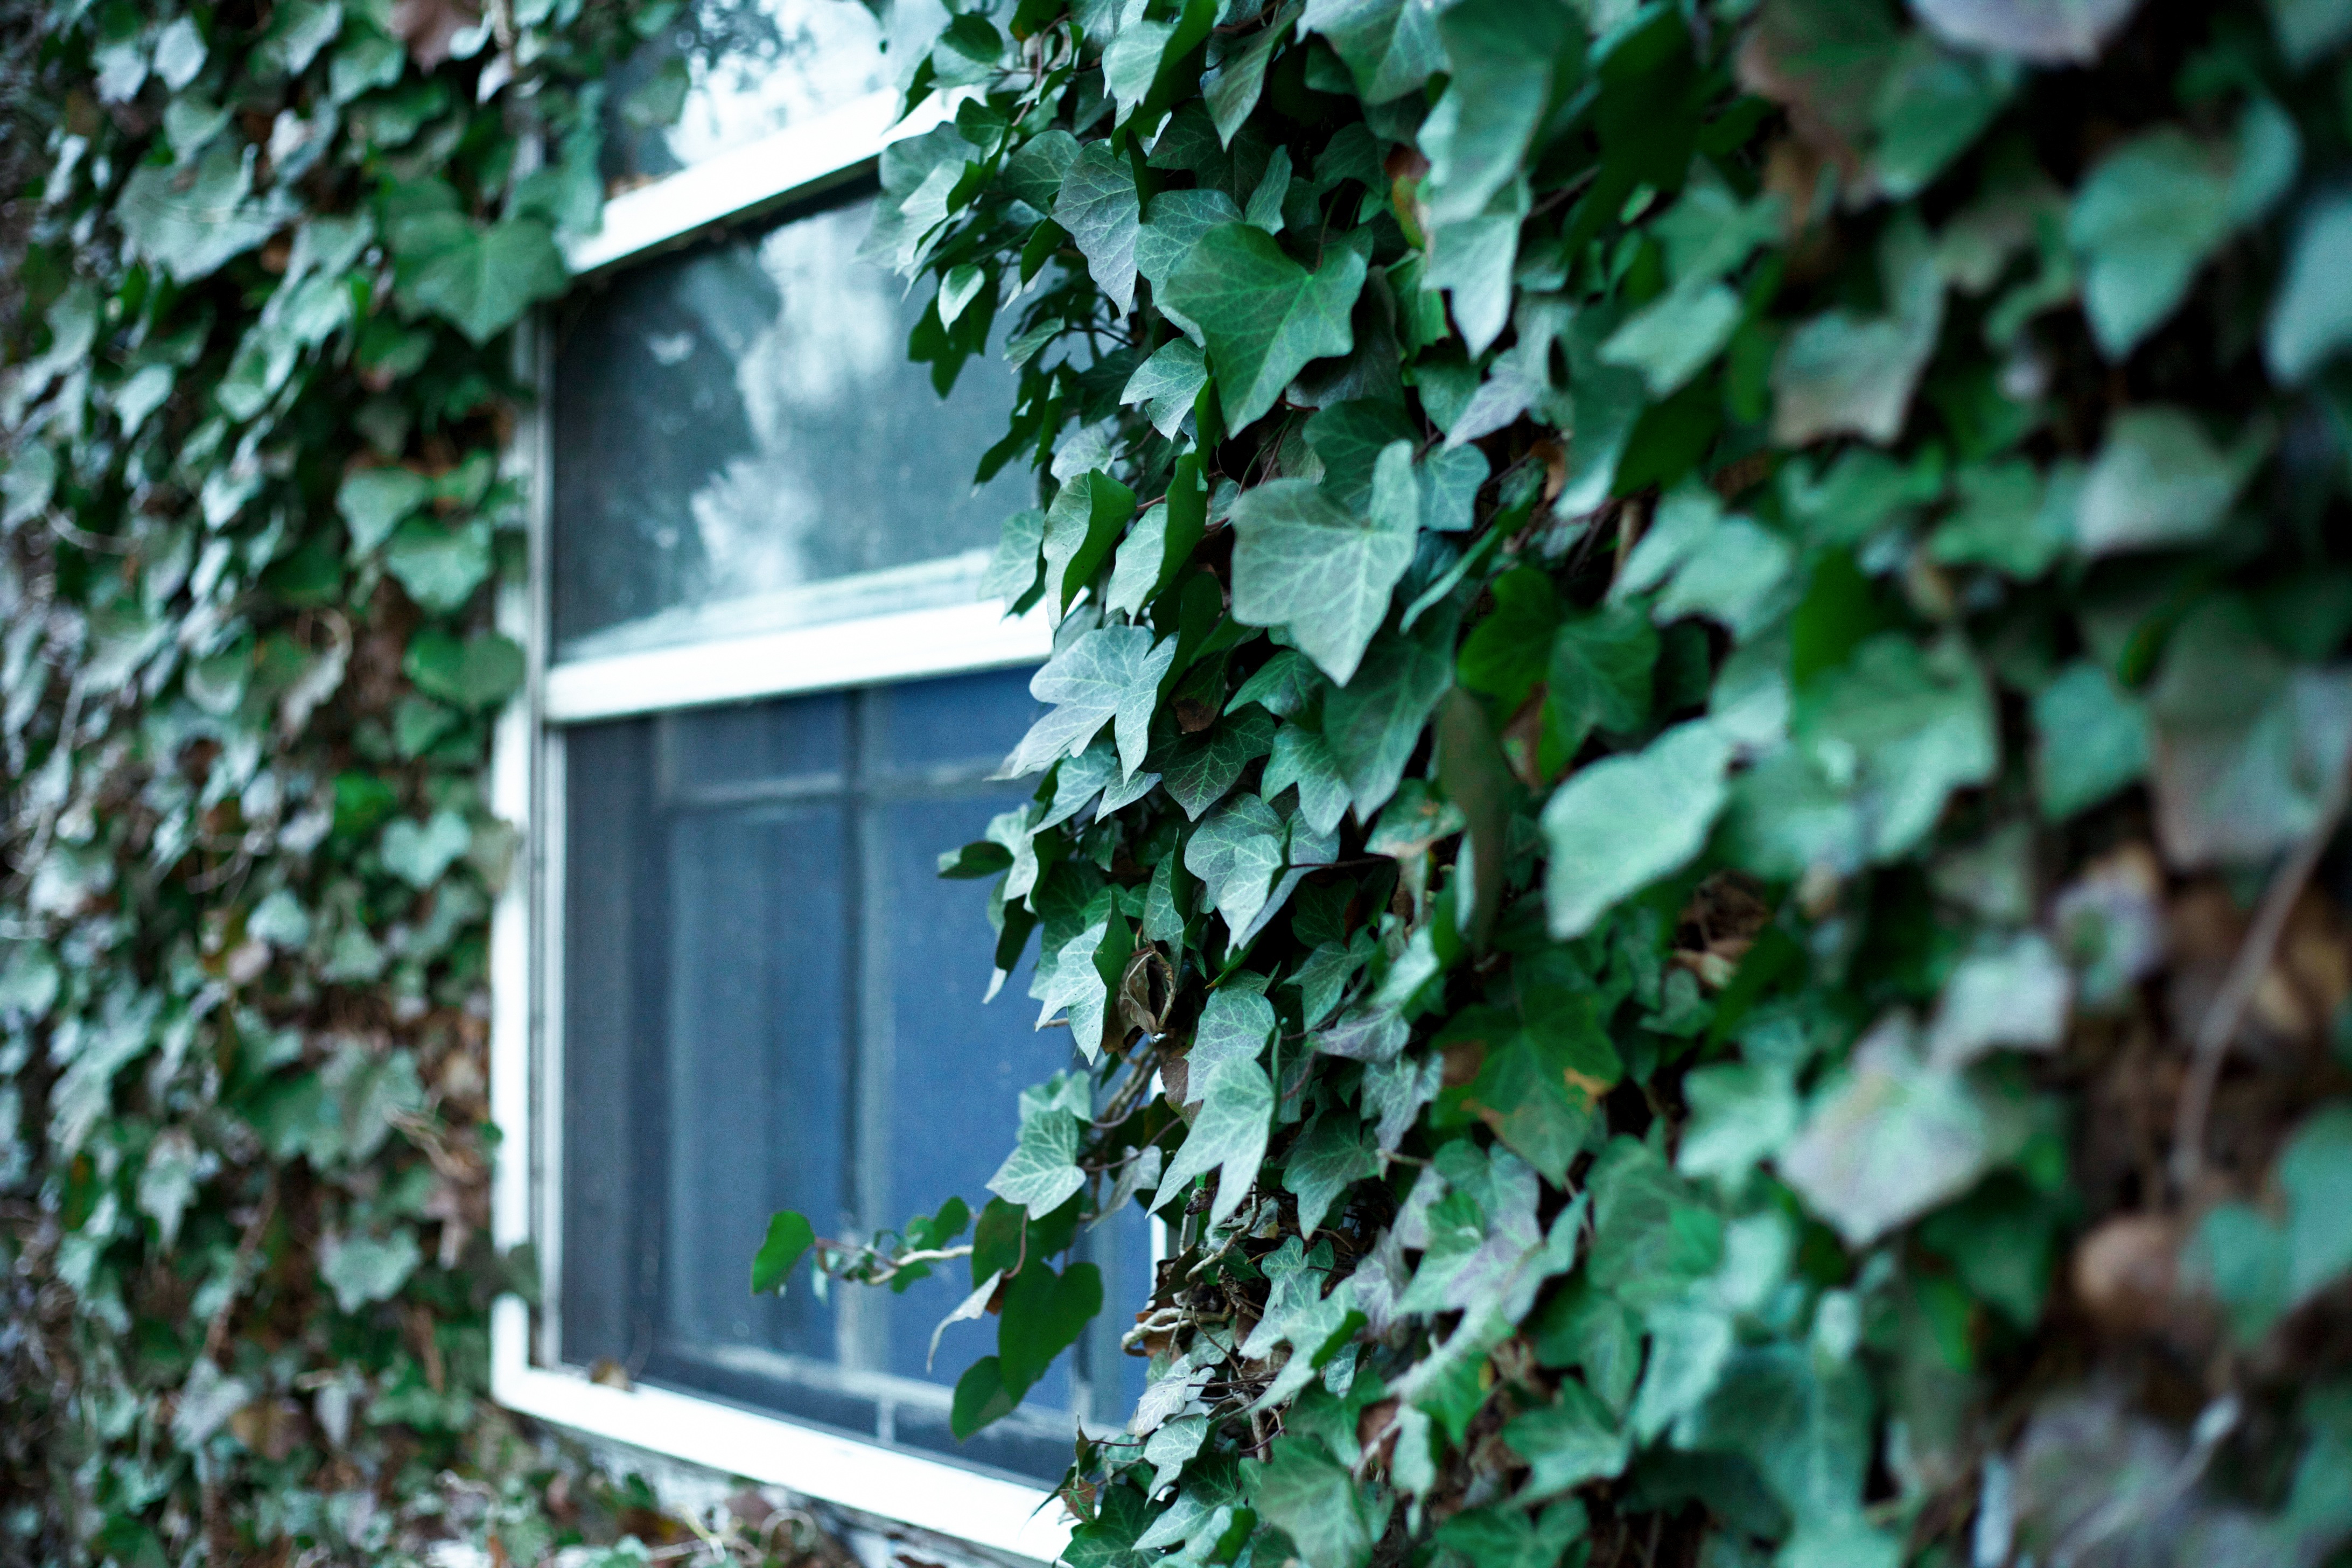
tree, nature, branch, plant, house, sunlight, leaf, flower, window, green, ivy, autumn, backyard, garden, shrub, flowering plant, woody plant, land plant, outdoor structure, apiales